Gulgibarra

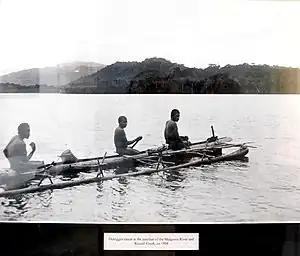
Gulgibarra — Outrigger canoe at the junction of the Mulgrave and Russell Rivers

Gulgibarra (aka "gulgibara", "koolgibbera") is the name for the local Aboriginal Australian group who are particularly associated with, and 'belong to', the sandy seashores and the lower saltwater reaches of the Mulgrave and Russell Rivers (aka "Madjaybana") including the Mutchero Inlet, where 'the waters flow through sand' in North East Queensland's wet tropics